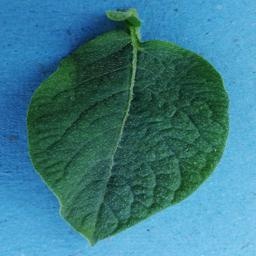
Etiqueta: Sana